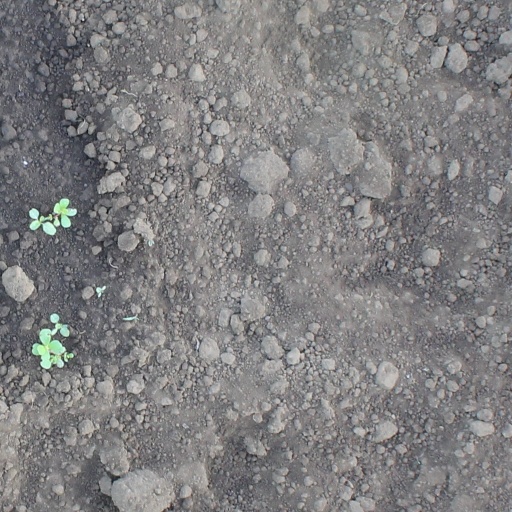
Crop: soybean